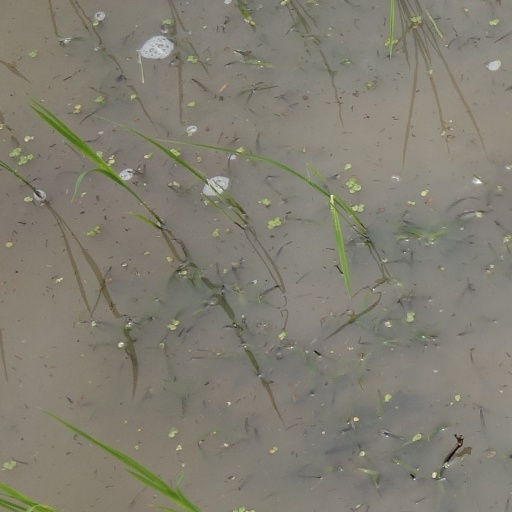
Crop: rice